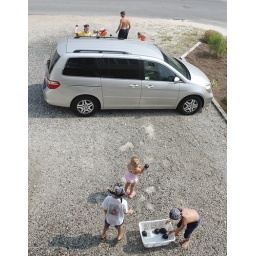
Young pirates lobbing &amp;quot;cannonballs&amp;quot; (aka black water balloons) over the blockade.